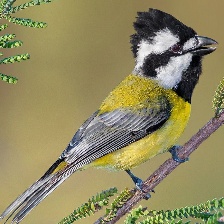
Species: CRESTED SHRIKETIT
Scientific name: FALCUNCULUS FRONTATUS